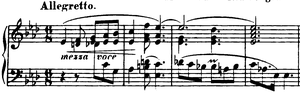
Les quatre ballades pour piano de Frédéric Chopin ont été composées entre 1831 et 1842.